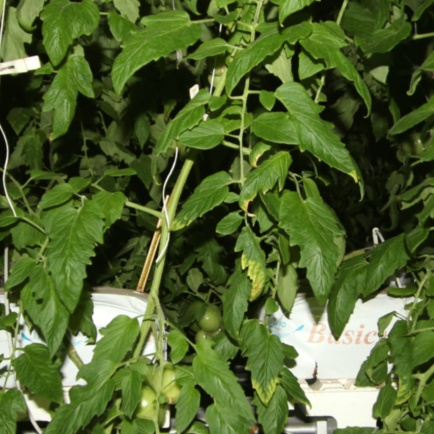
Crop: tomato